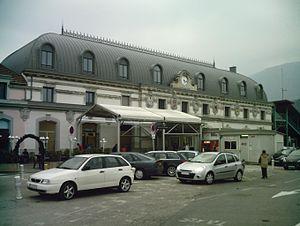
Façade extérieure du second bâtiment voyageur de la gare de Bellegarde-sur-Valserine fermé en 2010
La gare de Bellegarde est une gare ferroviaire française des lignes de Lyon-Perrache à Genève et de Bourg-en-Bresse à Bellegarde, située sur le territoire de la commune nouvelle de Valserhône et plus précisément sur la commune déléguée de Bellegarde-sur-Valserine, dans le département de l'Ain.